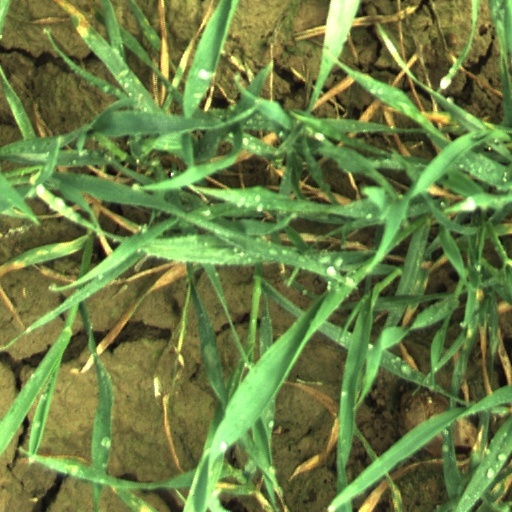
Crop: wheat